Brazil–Uruguay border

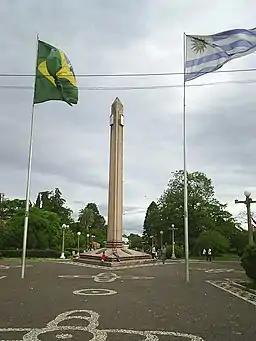
The boundary between Rivera and Santana do Livramento.

The border also runs through the Uruguayan city Rivera and the Brazilian city Santana do Livramento. Residents of these two cities are able to walk freely between the two countries without any border control. Those wishing to travel further inland into both countries must then undergo border control at designated points. Many duty-free shops are located in both cities. The same situation exists between the Brazilian city Chuí and the Uruguayan city Chuy.